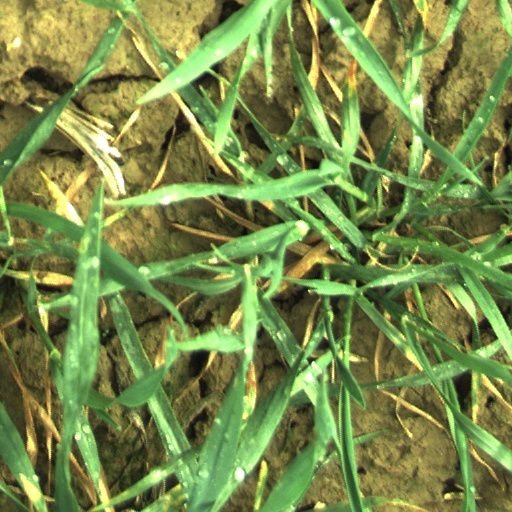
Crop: wheat